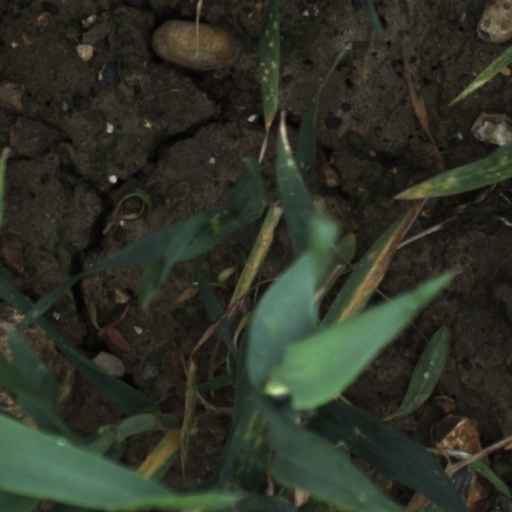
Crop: wheat